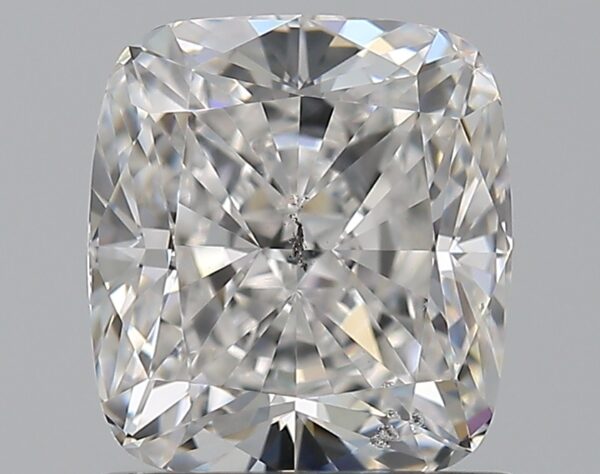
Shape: cushion
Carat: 1.3
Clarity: SI1
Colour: E
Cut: EX
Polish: EX
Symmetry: EX
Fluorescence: N
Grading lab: GIA
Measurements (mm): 6.42 x 5.82 x 4.03